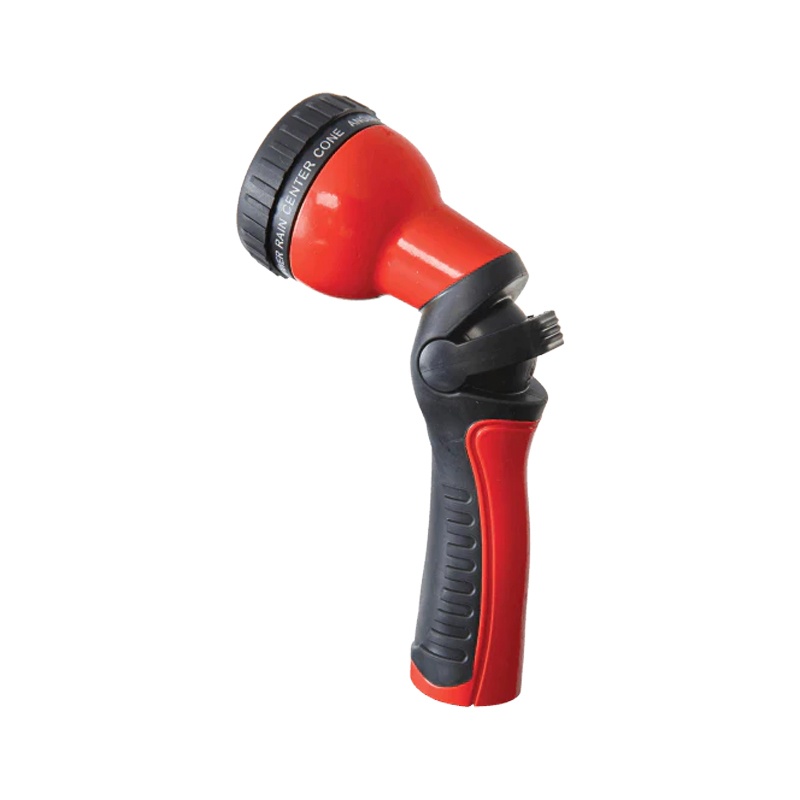
Dramm Revolution Metal 9-Pattern Nozzle, Red
The revolution 9-pattern spray gun is equipped with the one-touch valve allowing complete and total water flow control with just one touch of your thumb. The revolution comes with a lifetime guarantee and is available in six vibrant colors: red, orange, yellow, green, blue and berry. The ergonomic design, heavy-duty metal construction and eye-catching color will revolutionize the way you look at hand watering. Easily switch between water flow selection with the quick-change feature. Equipped with the One Touch Valve allowing complete and total water flow control with just one touch of your thumb and made with heavy-duty construction. Comfort, style, & precision, under your thumb! Revolutionize the way you look at hand watering! Aids in any outdoor function involving water: wash your car and boat; clean your deck and sidewalk; water your flowers and young trees. Zinc and TPE Rubber
Brand: The Growers Depot
Category: Home & Garden > Lawn & Garden > Watering & Irrigation > Garden Hose Spray Nozzles